Lillian Skinker Malone

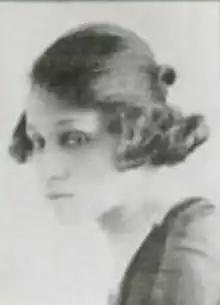
Lillian R. Skinker (later Malone), from the 1922 Howard University yearbook for professional schools

Lillian R. Skinker Malone (April 24, 1891 – July 22, 1992) was an American educator based in Washington, D.C.